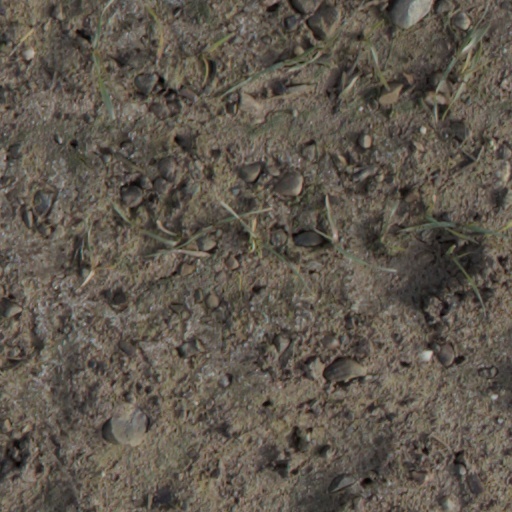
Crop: wheat